Lauttasaari water tower

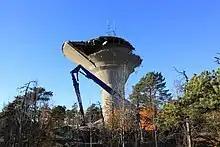
Dismantling the Lauttasaari water tower in October 2015.

After its decommission, new uses for the water tower were sought for a long time. The city of Helsinki was ready to give up the building it had no use for any more, and several entities were interested in the water tower, with plans to convert it into a café, a testing area for rescue equipment, a memorial, or residential apartments. There were no spaces in the water tower that could be converted into apartments, as the conversion work would have been expensive and would probably have required building a new floor.